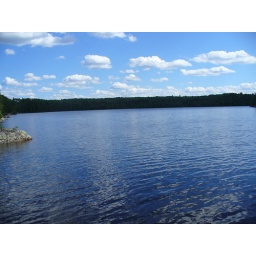
Love the open sky above Low. This is another from the swimming rock.